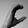
ASL letter: C